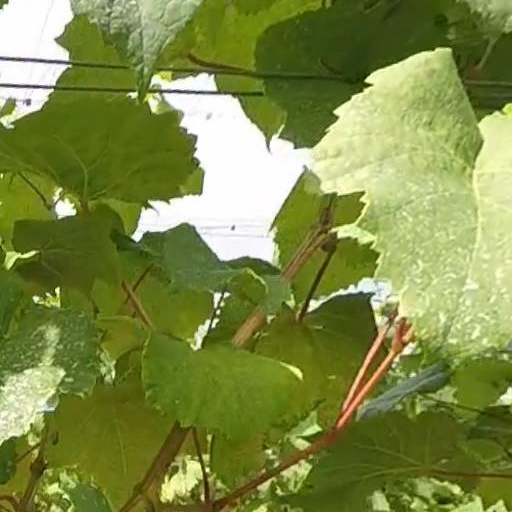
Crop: grape